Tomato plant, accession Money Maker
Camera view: horizontal (90 deg, fisheye); turntable rotation: 150 degrees
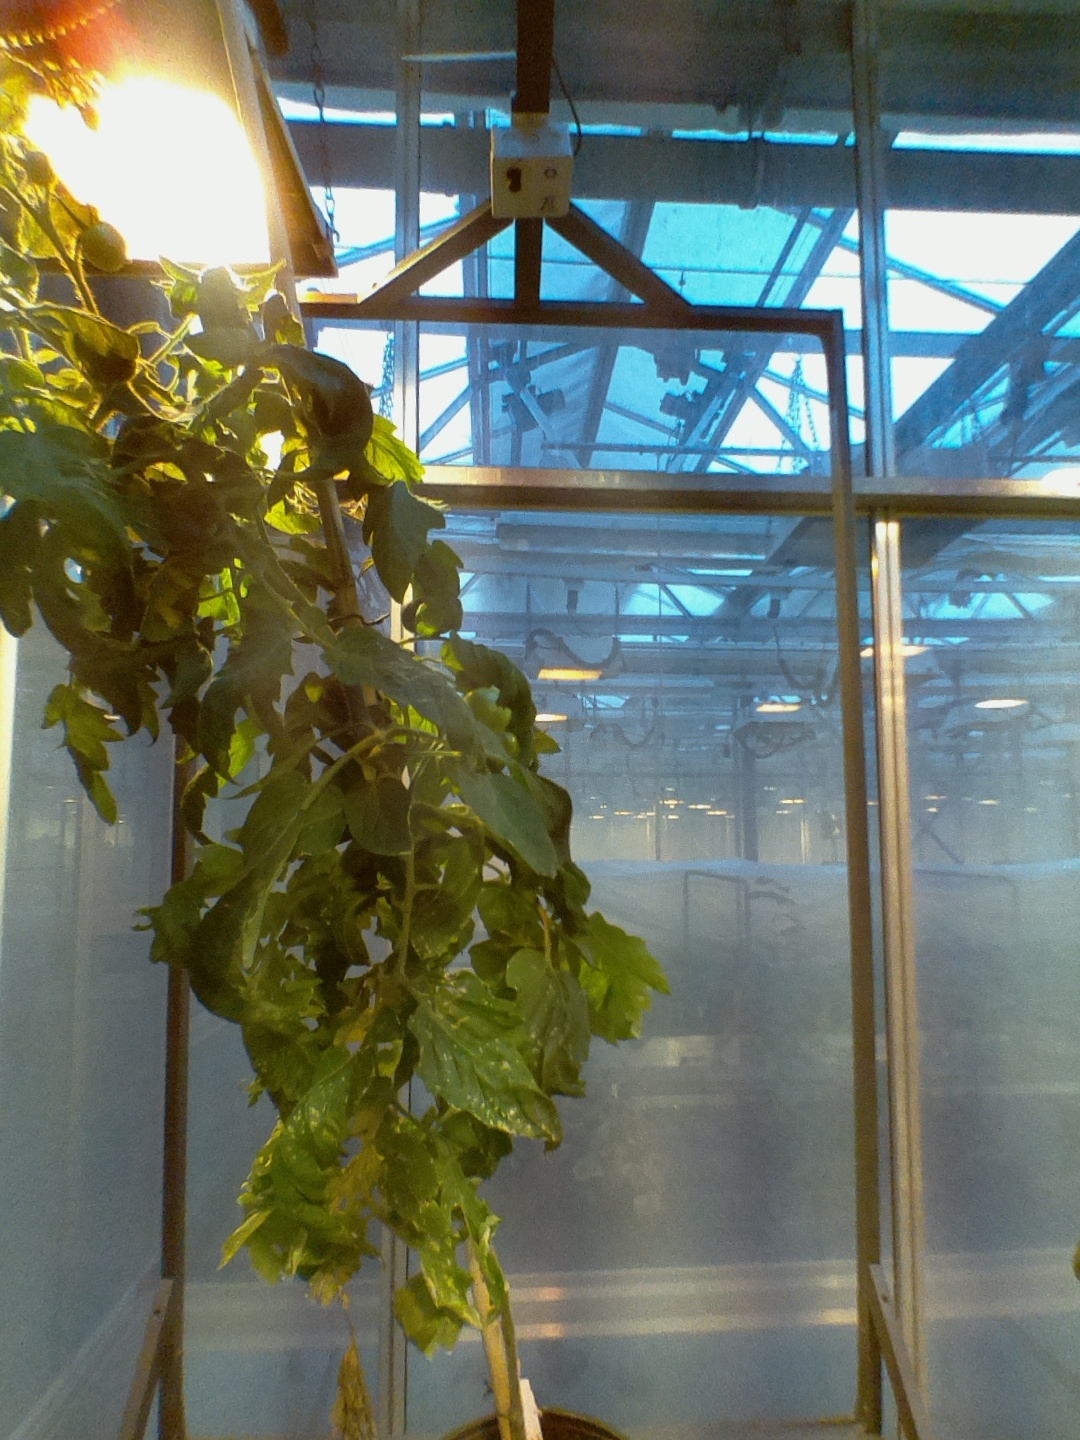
BBCH growth stage 73: 30%-40% of final fruit size